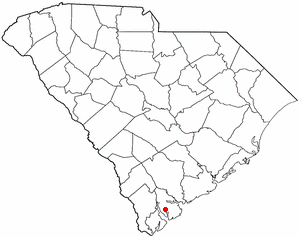
Port Royal est une localité du comté de Beaufort en Caroline du Sud, aux États-Unis, dont la population était de 3 950 habitants lors du recensement de 2000. En raison de l'annexion de nouvelles zones construites, sa population a plus que doublé depuis lors, atteignant 10 678 habitants au recensement de 2010.